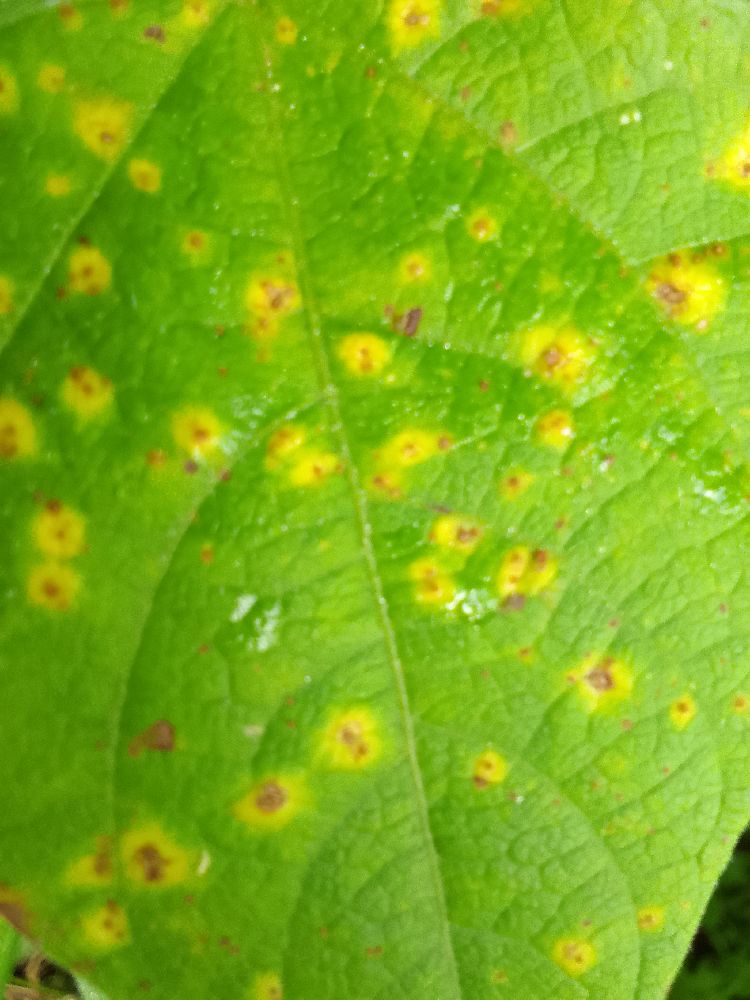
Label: rust